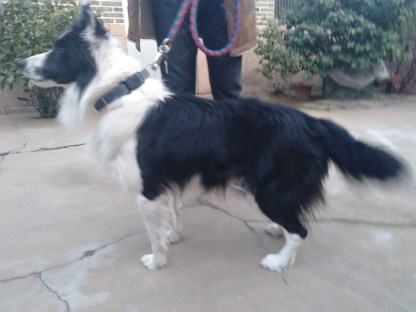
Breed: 2594-n000109-Border_collie